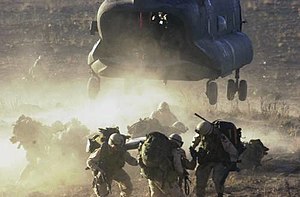
Krigen i Afghanistan (2001-nutid) / Efter resolutionen til FN's sikkerhedsråd, om ISAF / Operation Anaconda
Amerikanske styrker under Operation Anaconda
Krigen i Afghanistan begyndte den 7. oktober 2001 som reaktion på terrorangrebet den 11. september 2001 mod USA. 11. september startede krigen mod terrorisme. Formålet med invasionen af Afghanistan var at fange Osama bin Laden, ødelægge al-Qaeda og fjerne Taliban-regimet, som havde støttet al-Qaeda og givet det et tilflugtssted.